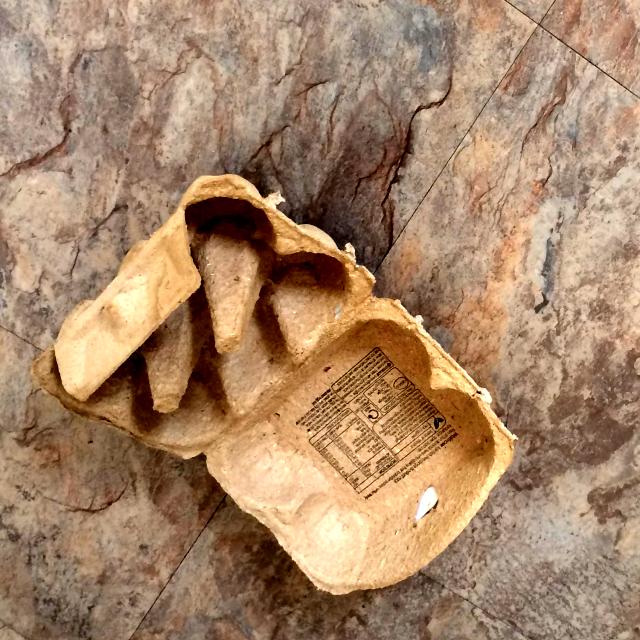
Label: Cardboard